Kristiansand

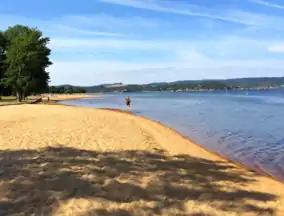
Hamresanden

Kristiansand is strategically located on the Skagerrak, and until the opening of the Kiel Canal between the North Sea and the Baltic was very important militarily and geopolitically. This meant that for centuries it served as a military stronghold, first as Harald Fairhair's royal residence, then as a Danish-Norwegian fortress, and later as a garrison town. Kristiansand is a gateway to and from the continent, with ferry service to Denmark and a terminus of the railway line along the southern edge of South Norway. Geologically, this part of Agder is part of the Swedo-Norwegian Base Mountain Shield, the southwestern section of the Baltic Shield, and consists of two main geological formations of Proterozoic rocks that were formed in the Gothic and later Swedo-Norwegian orogenies, with significant metamorphism during the latter. There is a substrate of 1,600–1,450 million-year-old slate, quartzite, marble and amphibolite with some hornblende gneiss, and overlaid on this acidic surface structures of both granite and granodiorite (in general 1,250–1,000 million years old, in some places 1,550–1,480 million years old). The "Bamblefelt" geological area starts to the east of the municipality and extends to Grenland.